Market Street (San Francisco)

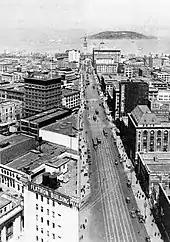
Looking down Market Street toward the bay in 1922

In 1892 The Owl Drug Company was established at 1128 Market Street and later grew into a leading American drugstore retailer.